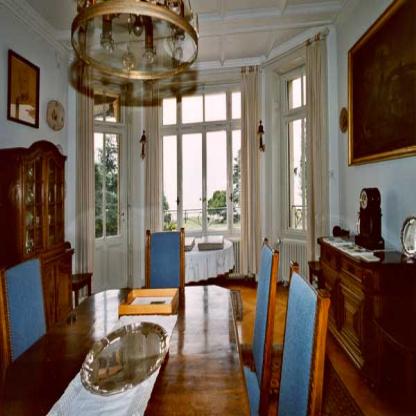
Scene: Indoor